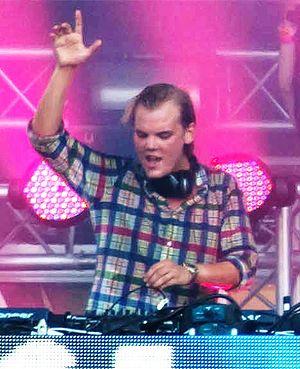
La discographie du DJ et producteur suédois Avicii est constituée de trois albums studio, un album studio remixé, deux compilations et 56 singles.